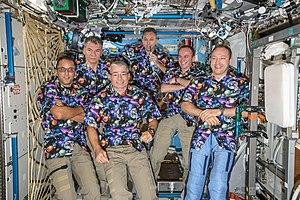
L'expédition 53 est le 53ᵉ roulement de l'équipage permanent de la Station spatiale internationale. Il a débuté en septembre et s'est conclu en décembre 2017. L'astronaute américain Randolph Bresnik en est le commandant.